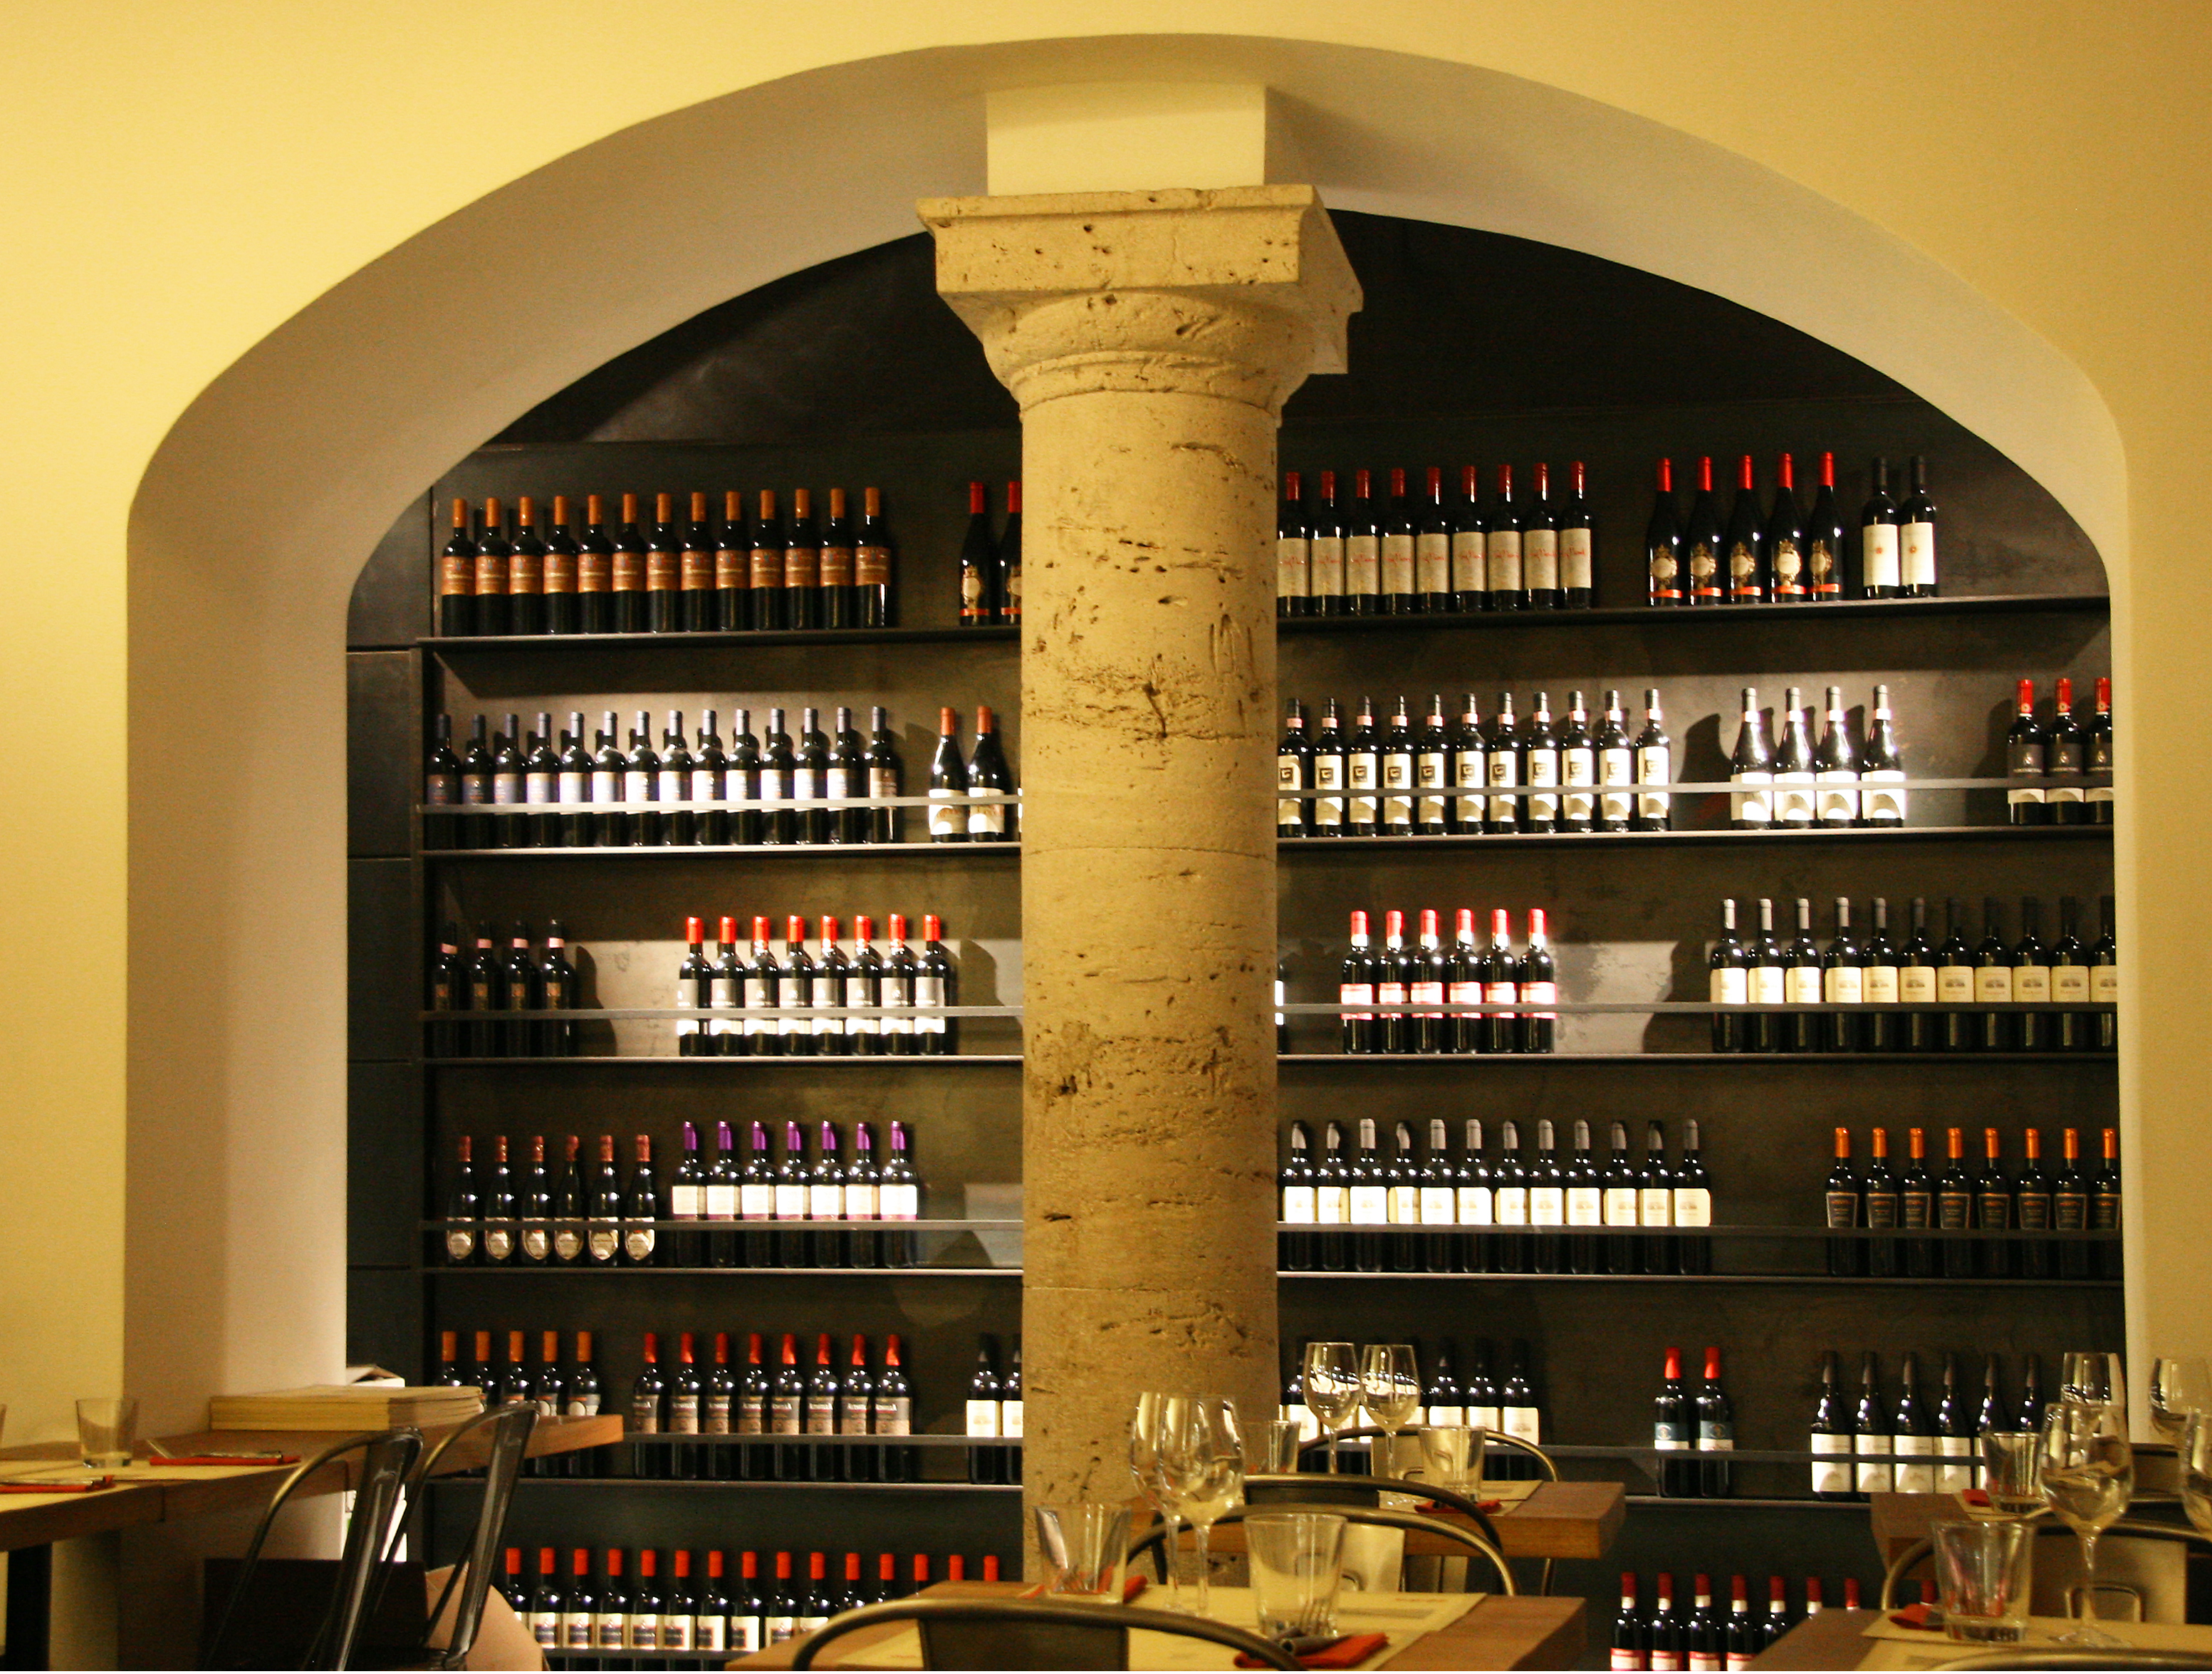
wine, bar, column, italy, drink, interior design, rome, library, bottles, winery, msh0113, enoteca, winebottles, msh01131, liquor store